Eddy Palacci

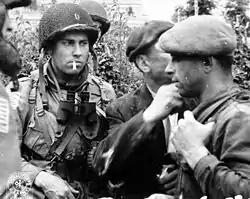
Francs-tireurs and Allied paratroopers reporting on situation during Battle of Normandy in 1944, which Palacci supported

When the Gestapo started a hunt for Jews in Paris, his grandparents decided to hide Palacci on a farm in Les Essarts-le-Roi, near Rambouillet, outside Paris. He spent the rest of the war there (January–September 1944), where he wound up supporting the French Resistance, as detailed in his memoir.